Khotyn Uprising

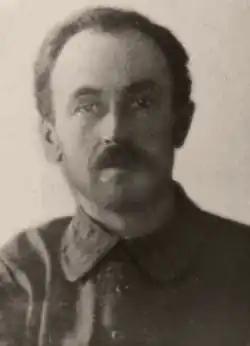
Insurgency leader Ivan F. Liskun, photographed ca. 1930

One of the first units to cross into Bessarabia was the garrison of a Ukrainian armored train, which had placed itself under the command of a Bessarabian sailor, Georgy Muller. I. Liskun had reached the area after having served as governor of Odessa the previous month. As reported in Ukrainian sources, he had deserted from the Ukrainian People's Army (UNA) when ordered not to lead his troops over the Dniester. His "Haidamaka" relied on civilian support, and on several occasions returned into Podolia to raid UNR garrisons for cannons and supplies. Some accounts suggest that members of the UNR's 7th Infantry Regiment had crossed into Bessarabia by the hundreds from January 22. However, these troops had been demobilized after disagreements with the Directorate, and had embraced Bolshevik ideals, rallying under a red flag. Towards its very end, the uprising was apparently led by an UNR politician, I. Siyak. Whether or not UNR "Ataman" G. I. Mayevski also contributed to this expedition remains a topic of contention. Historian Ion Gumenâi sees him as an actual commander of the rebel troops; a similar verdict was advanced by a collective of authors from the State Archives of Chernivtsi, who suggest that Mayevski distributed arms to the Bessarabian Directorate. Potylchak favorably quotes academic and UNR political figure Dmytro Doroshenko denying that the revolt had any assistance from Mayevski.